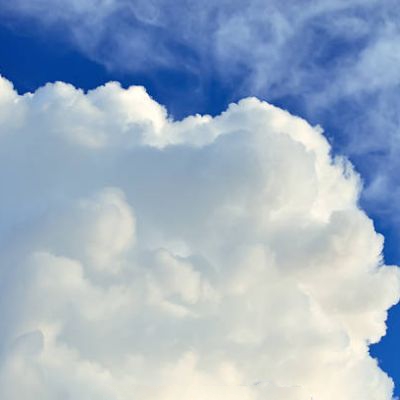
Cloud type: Cumulus (Cu)